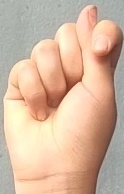
ASL sign: T